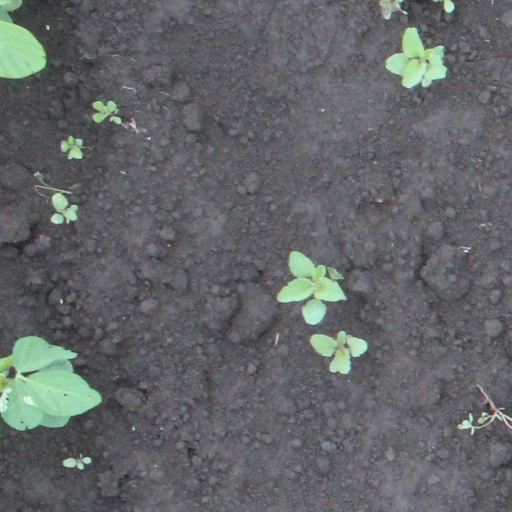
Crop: soybean